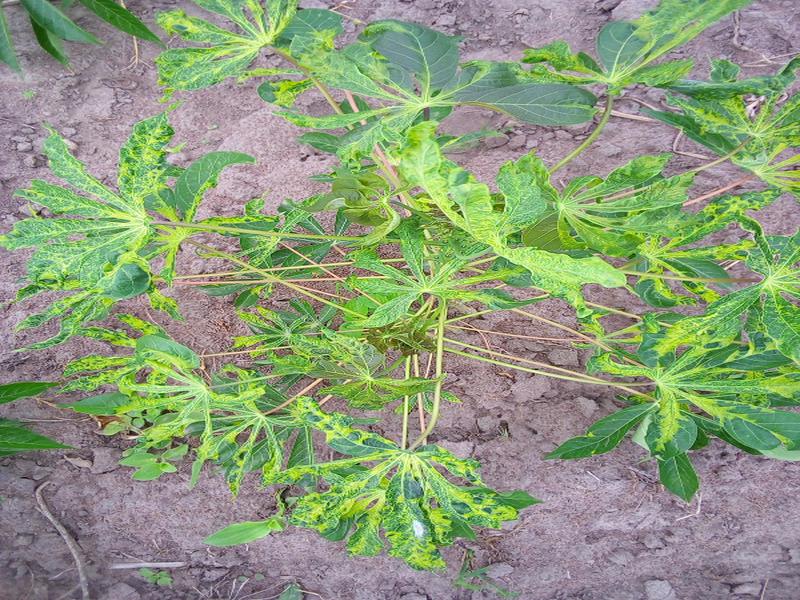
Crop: cassava
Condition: mosaic_disease